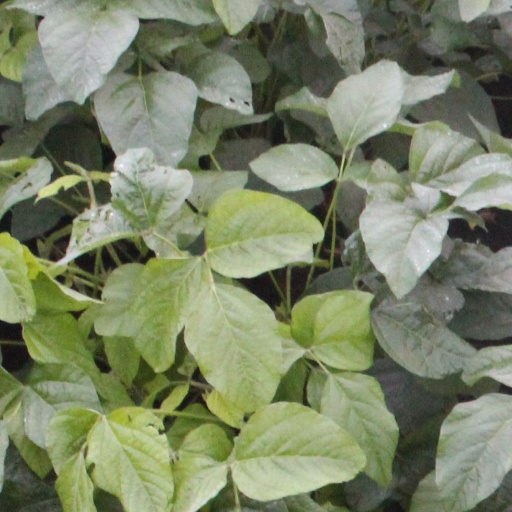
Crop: soybean